Wood Creek

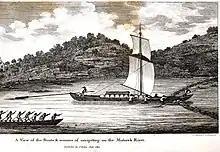
Engraving showing a river with two boats on it. The larger boat is passing through a weir that crosses the entire river. This boat has a mast with two sails. It is being steered by one man at the stern holding a long steering oar. About ten barrels are lashed into its hull. The opposing bank of the river has rock outcroppings. The nearby bank is not visible.

As noted by Ronald E. Shaw, "These improvements made it possible in times of sufficient water for new Durham boats as long as sixty feet and carrying sixteen tons to supplant those carrying only a ton and a half used heretofore on the river. The cost of transportation from Albany to Seneca Lake was reduced from $100 to $32 a ton, and that from Albany to Niagara by half. Down the canals came furs, lumber, pot and pearl ashes, wheat, and salt, and up them moved boats 'principally laded with European or Indian productions or manufactures'."